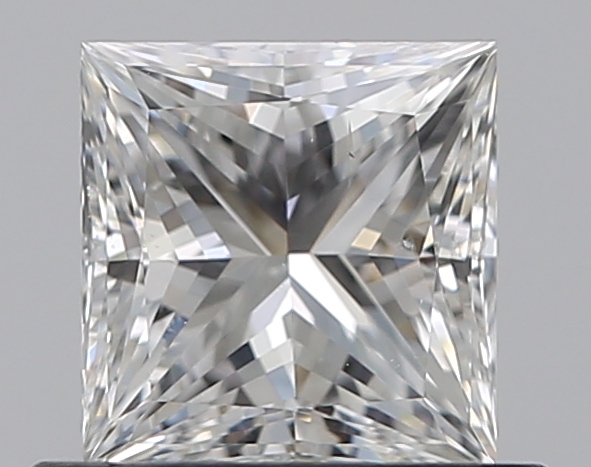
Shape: princess
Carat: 0.68
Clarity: SI1
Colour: F
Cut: EX
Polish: EX
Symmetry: VG
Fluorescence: N
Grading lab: GIA
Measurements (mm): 4.9 x 4.76 x 3.52